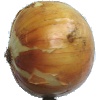
Label: Onion White 1